Amy Johnson

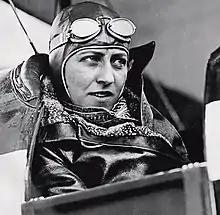
Johnson in her Gipsy Moth leaving Australia for Newcastle, 14 June 1930

Johnson got the money to buy her first aircraft from her father, who was always one of her strongest supporters, and Lord Wakefield. She bought a secondhand de Havilland DH.60 Gipsy Moth G-AAAH and named it "Jason" after her father's business trade mark.